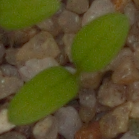
Label: common_chickweed